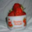
Label: bowl